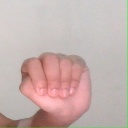
अक्षर: ठ